Arab Agricultural Revolution

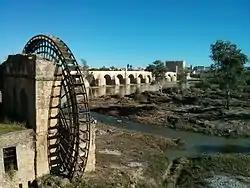
Roman and Islamic systems: the Albolafia irrigation water wheel in front of the Roman bridge at Córdoba, Spain.

In 1997, the historian of science Howard R. Turner wrote that Islamic study of soil, climate, seasons and ecology "promoted a remarkably advanced horticulture and agriculture. The resulting knowledge, transmitted to Europe after the eleventh century, helped to improve farming techniques, widen the variety of crops, and increase yields on the continent's farmlands. In addition, an enormous variety of crops was introduced to the West from or through Muslim lands".